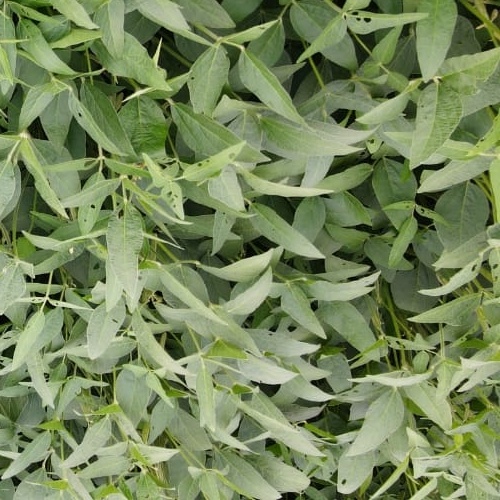
Label: Diabrotica_speciosa